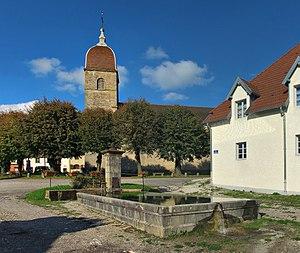
La fontaine et l'église.
Cuse-et-Adrisans est une commune française située dans le département du Doubs en région Bourgogne-Franche-Comté.